The Missing Peace (book)

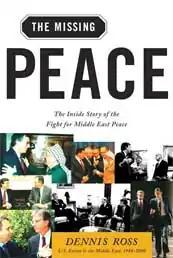

The Missing Peace: The Inside Story of the Fight for Middle East Peace is a 2004 non-fiction book by Dennis Ross on the history of and his participation in the Israeli–Palestinian peace process and the Arab–Israeli peace process. Ross, an American diplomat, was the Director of Policy Planning in the State Department under President George H. W. Bush and the special Middle East coordinator under President Bill Clinton.